St. Nicholas in-a-Day Church

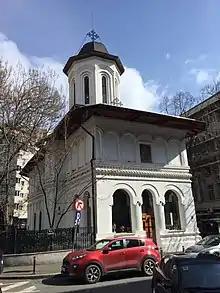
St. Nicholas in-a-Day Church

The St. Nicholas in-a-Day Church is a Romanian Orthodox church located at 22 Academiei Street in Bucharest, Romania. It is dedicated to Saint Nicholas.